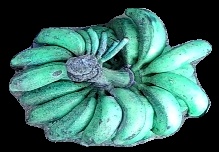
Variety: rasbale
Grade: grade3